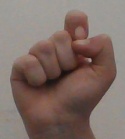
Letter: fa